2010–11 NK Maribor season

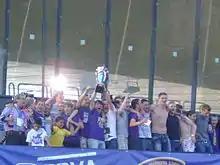
Maribor players celebrating the club's ninth league title

During their Europa League campaign, the club had a solid run and played a total of six matches in the competition. Their record was four wins, one draw and one defeat in matches against Videoton, Hibernian and Palermo. The team did particularly well on home field at the Ljudski vrt stadium as they recorded three wins in three matches with a goal difference of 9–2. However, that was not enough for progression as their only defeat came in the first leg of the play-off round against Palermo (3–0). In the second leg Maribor was winning against the Italian side 2–0 after 60 minutes of play, however, the match eventually finished with a 3–2 home victory which was not enough to progress into the main stage of the competition. After the match it was announced that Palermo had acquired Josip Iličić and Armin Bačinović, two of the top players during the club's Europa league campaign.